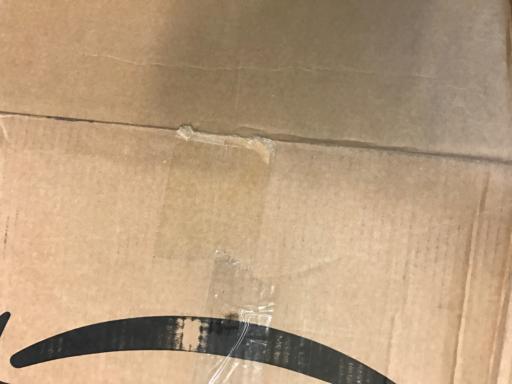
Label: cardboard